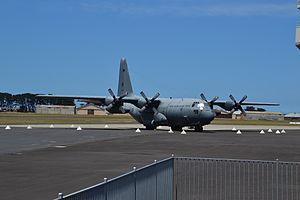
La Force aérienne royale australienne est la composante aérienne des forces armées de l'Australie, l'Australian Defence Force.